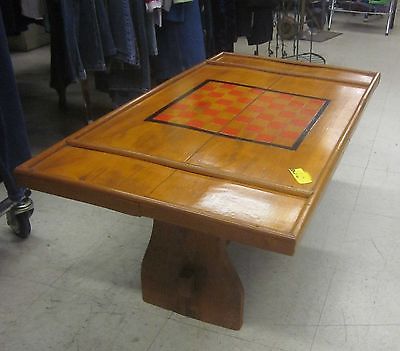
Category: table